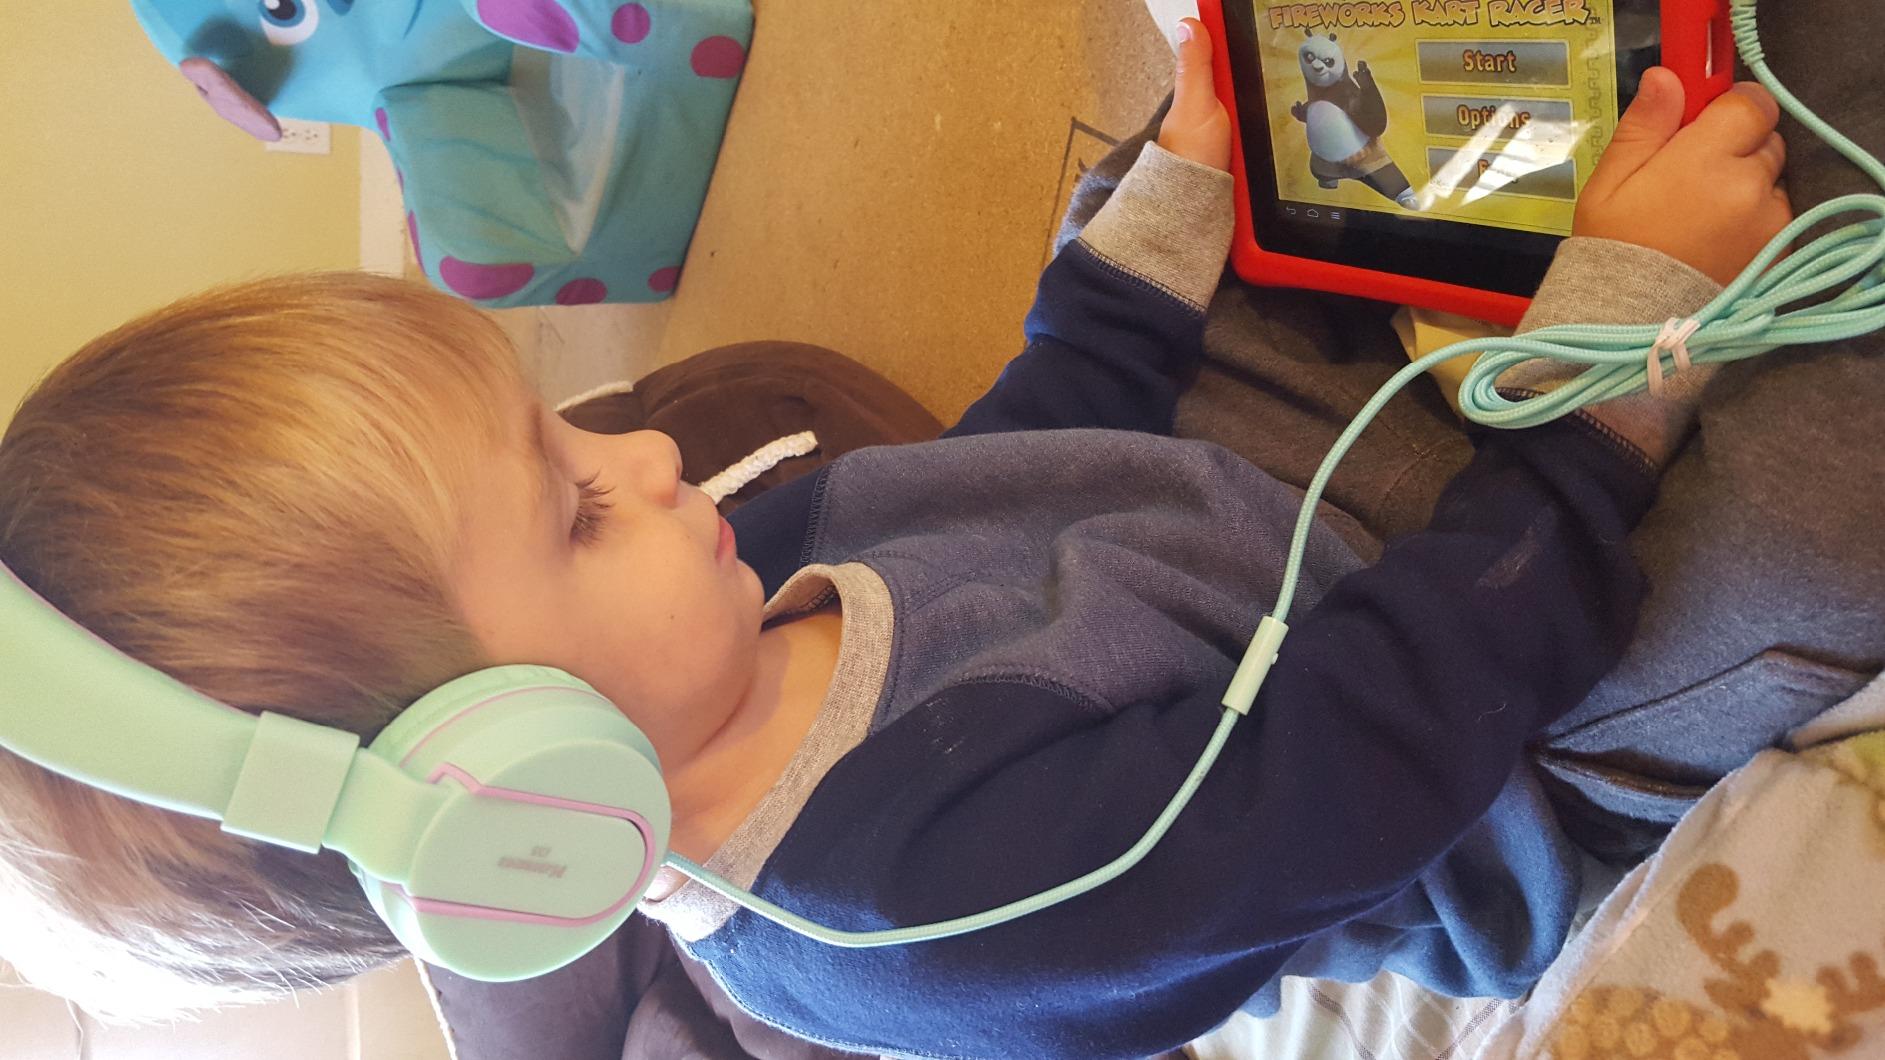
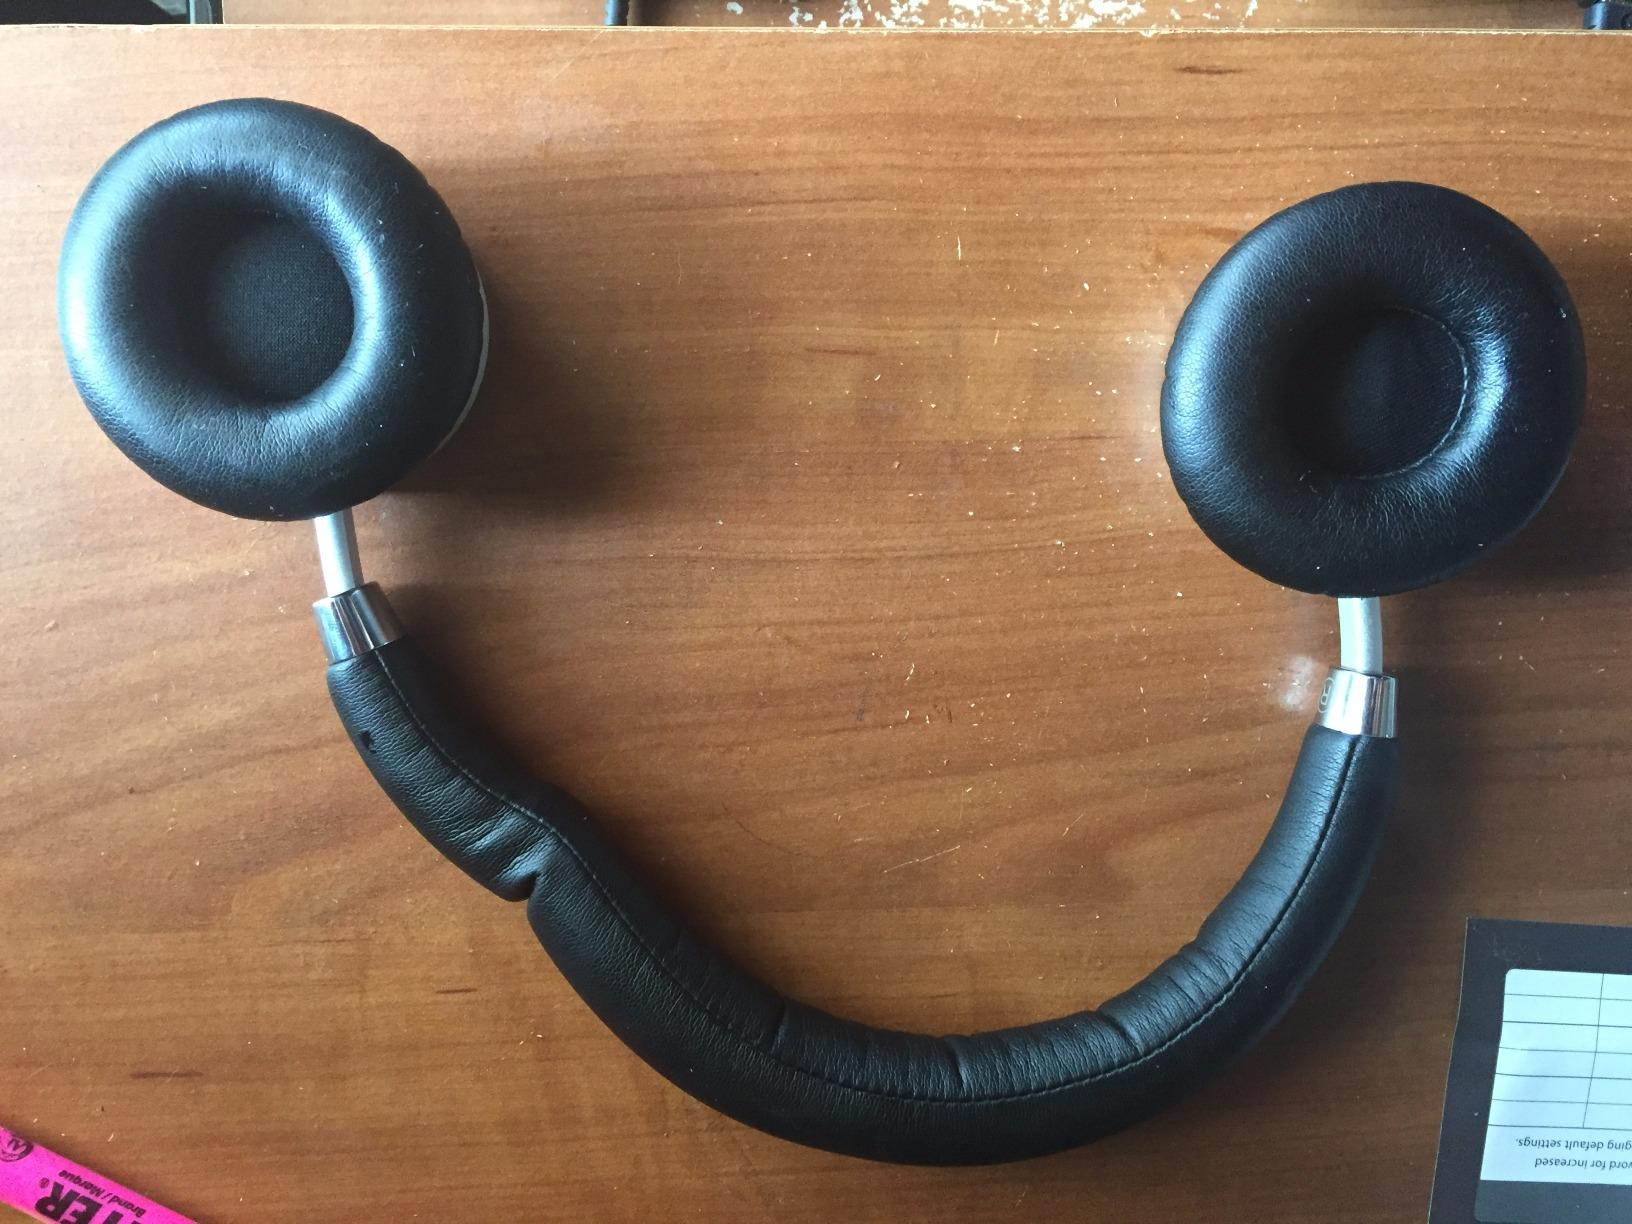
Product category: headphones
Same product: no